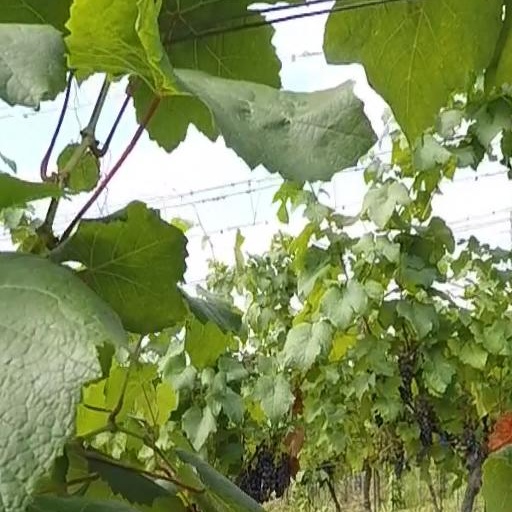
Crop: grape